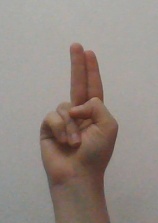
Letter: taa